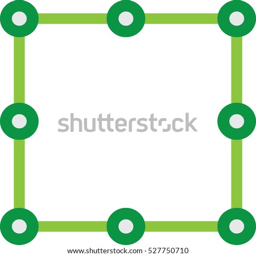
green frame with circles on the edges